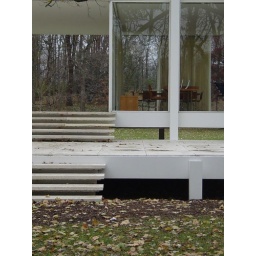
Mies van der Rohe's Farnsworth house in Plano, IL